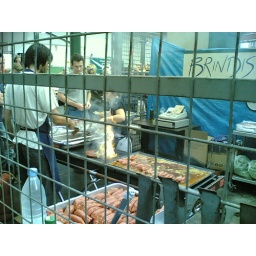
farmer's market under london bridge